Ma Mhe Wae Nae Kin Aung Nay

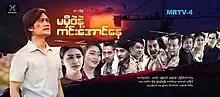
Official poster

Ma Mhe Wae Nae Kin Aung Nay is a Burmese drama television series. It aired on MRTV-4, from 16 November 2020 to 11 January 2021, on Mondays to Fridays at 19:00 for 41 episodes.